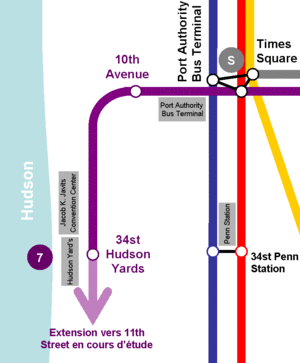
Description du chantier de la Ligne 7 du métro de New-york. réalisée par moi-même.
L'extension de la ligne 7 du métro de New York est étroitement liée au ré-aménagement de l'Hudson Yards, elle a pour but d'étendre l'IRT Flushing Line, vers l'ouest à partir de son terminus actuel à Times Square. Le prolongement de 2,4 km permet la création d'un nouveau terminus, 34th Street – Hudson Yards, au croisement de la Onzième Avenue et de la 34ᵉ rue. Une première station devait être créée au croisement de la dixième avenue et de la 41ᵉ rue, le projet fut finalement abandonné en raison de coûts excessifs.
L'IRT Flushing Line est une ligne à la fois souterraine et aérienne du métro de New York qui dessert les arrondissements de Manhattan et du Queens. Elle est issue de l'ancien réseau de l'Interborough Rapid Transit Company tout comme la Broadway-Seventh Avenue Line et la Lexington Avenue Line. Elle fait donc partie de la Division A, et portait autrefois le nom de Corona Line lorsque son terminus se situait dans le quartier de Corona. Elle constitue en outre l'une des lignes principales du réseau qui donnent leur couleur aux dessertes qui les empruntent, à la fois dans Manhattan et en dehors. La ligne, dont une partie a été inaugurée en 1915 fut achevée en 1928, et comporte aujourd'hui 21 stations. Elle tire son nom du fait que son terminus Est est situé dans le quartier de Flushing, dans le Queens. Elle présente en outre la particularité de n'être empruntée par une seule desserte qui se décline sous une variante omnibus et une variante express ne s'arrêtant qu'aux stations principales.